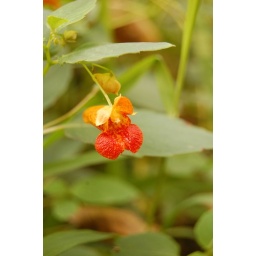
red-orange flower by the lake